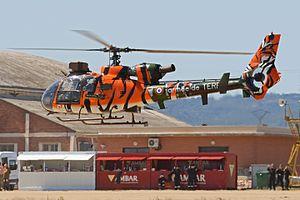
La livrée d'un aéronef est l'ensemble des motifs portés extérieurement et permettant de l'identifier visuellement.